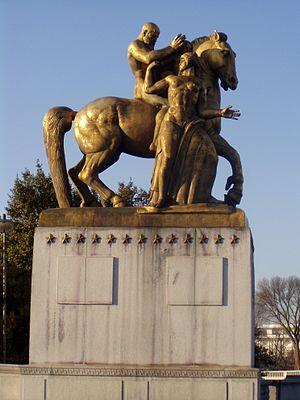
Leo Friedlander, né le 6 juillet 1888 à New York et mort le 24 octobre 1966, est un sculpteur américain.